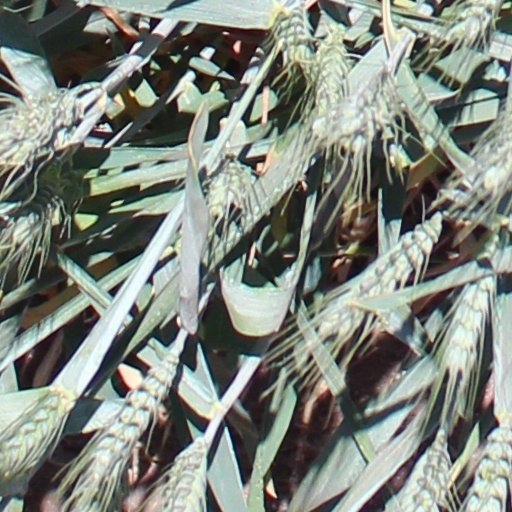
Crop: wheat